Hollywood Road, Brompton

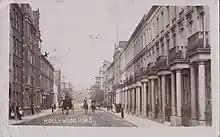
Vintage postcard picturing Hollywood Road (Chelsea, London) in the 1890s

Part of the larger development of the Gunter Estate (of what is now known as the Boltons Conservation Area) between 1850 and 1876, Hollywood Road itself was built between 1865 and 1868. The street mainly contains flat fronted houses with open Doric porches and black painted cast iron balcony railing above.